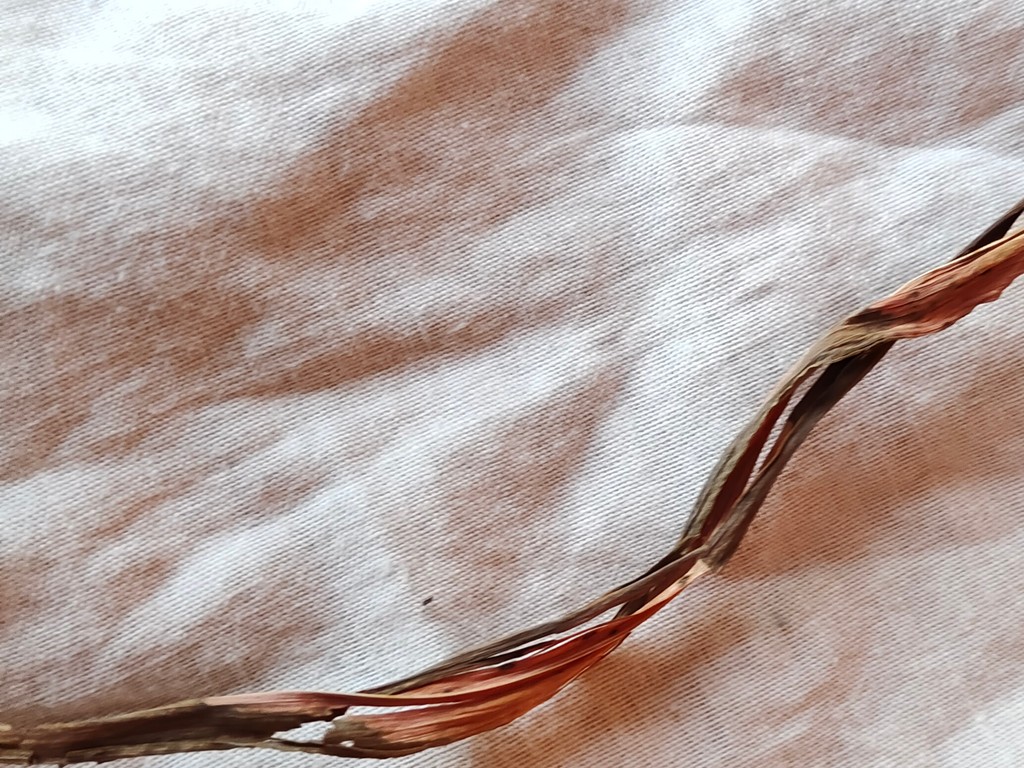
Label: Dried